Achindarroch

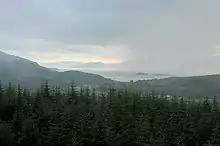
View of Lock Linnhe from Achindarroch's Glen Duror Forest

Achnidarroch is mentioned in the popular novel "Kidnapped" by Robert Louis Stevenson; "Duncan Baan Stewart in Achindarroch his father was a Bastard". It refers to the Appin Murder of May 1752 which took place in tumultuous aftermath of the Jacobite Rising of 1745. James Stewart (also known as "Seumas a' Ghlinne" (James of the Glen) was found guilty in a notorious miscarriage of justice. Achnidarroch is documented as a place with a legal servant named McKenzie stopped off at in a search to find James Stewart, eventually finding him sowing seeds at Acharn.